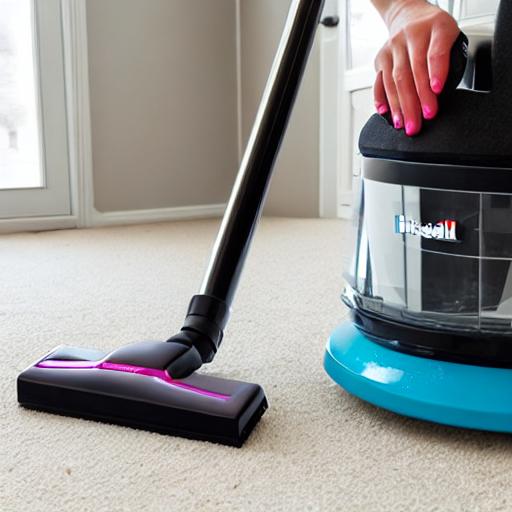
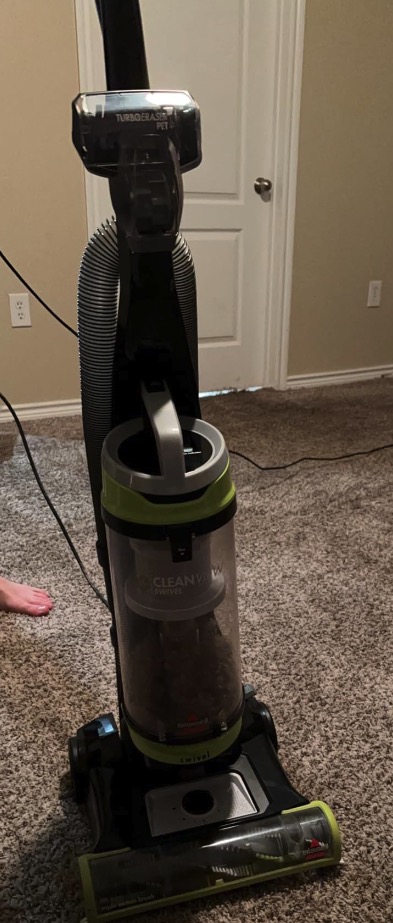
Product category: items_vacuum
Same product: no